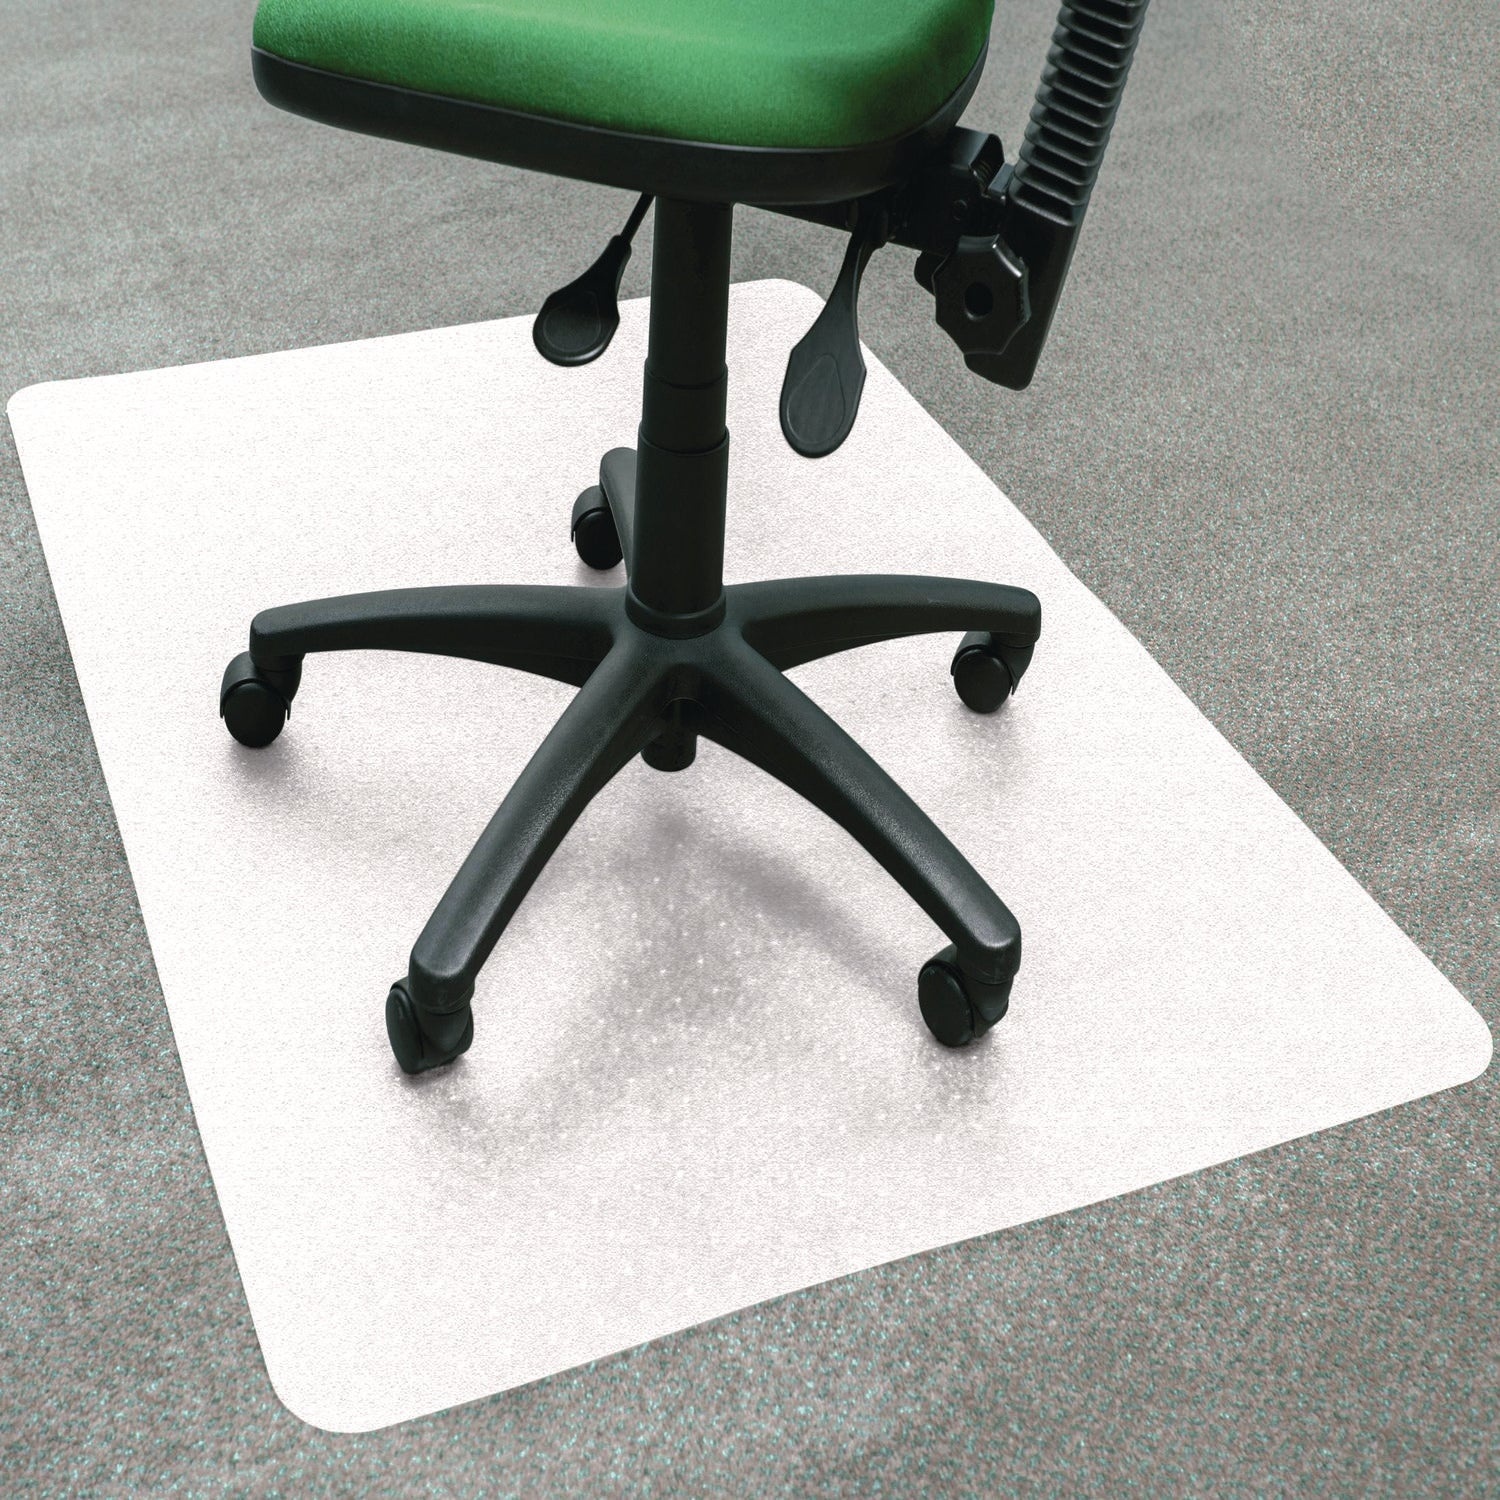
Cleartex Polypropylene Foldable Chair Mat for Carpets, 46 x 57, Translucent
Provides a high-quality floor protection and ergonomic performance combined with excellent value. Protects your carpets from office chair casters, general wear, scuffs and spills. Will not crack, chip, break or shatter under normal use and correct application. Free of phthalates, tin, lead, cadmium and BPA for peace of mind when used around children or pets. Translucent finish and embossed top surface. The natural translucent finish and embossed top surface are ideal for obscuring worn and damaged flooring and prevents damage and wear to carpets often caused by chair casters and footwear. Rigid top surface with low roll resistance for an "easy-glide" chair movement; guaranteed not to crack, chip, cup or shatter under normal use and correct application. Formulated to dramatically limit the visibility of caster tracking, compatible with under floor heating systems. Mats are stain-resistant with surface contamination easily removed, odorless and toxin-free. Manufactured using 50% renewable energy from solar power and from high-quality 100% recyclable polypropylene which makes them easy and effective for end-of-life re-use. Supplied folded in half for efficient and economic shipping and quickly unfolds for instant use. Ideal for easy storage and lifting when cleaning of flooring underneath the mat. Please note, due to the manufacturing process this product has a +/- 5% size tolerance. All measurements are rounded to the nearest inch. New Supa-Gripper spikes for low pile carpets up to 0.25" thick including padding, ideal for moderate use.
Brand: Floortex
Category: Office Supplies > Office & Chair Mats > Chair Mats